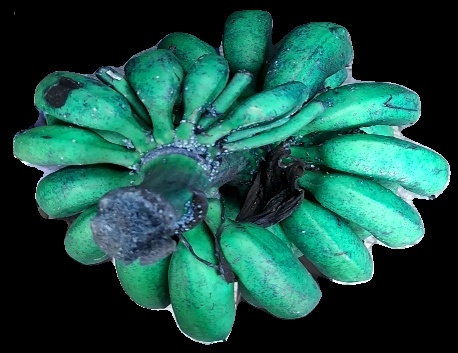
Variety: rasbale
Grade: grade3